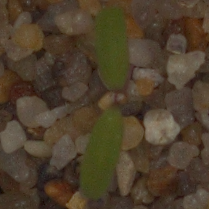
Label: fat_hen